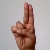
The image shows a hand gesture representing the letter 'U' in Indian Sign Language.